Ride (video game)

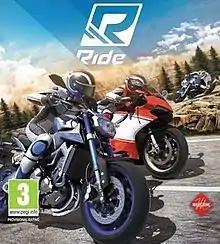

Ride is a racing video game developed and published by Milestone. The game was released on March 27, 2015, in Europe, and on October 6, 2015, in North America for Microsoft Windows, PlayStation 3, PlayStation 4, Xbox One, and Xbox 360.